Women in Suriname

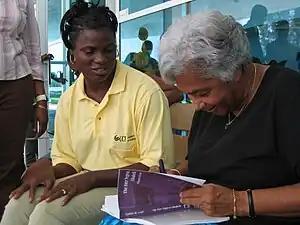
Cynthia McLeod "(right)" signing a copy of her novel in Miami, Florida, United States in 2005

Among the prominent women of Suriname are Elisabeth Samson, Grace Schneiders-Howard, Cynthia McLeod, Marijke Djwalapersad, Jennifer Simons, and Ruth Wijdenbosch.